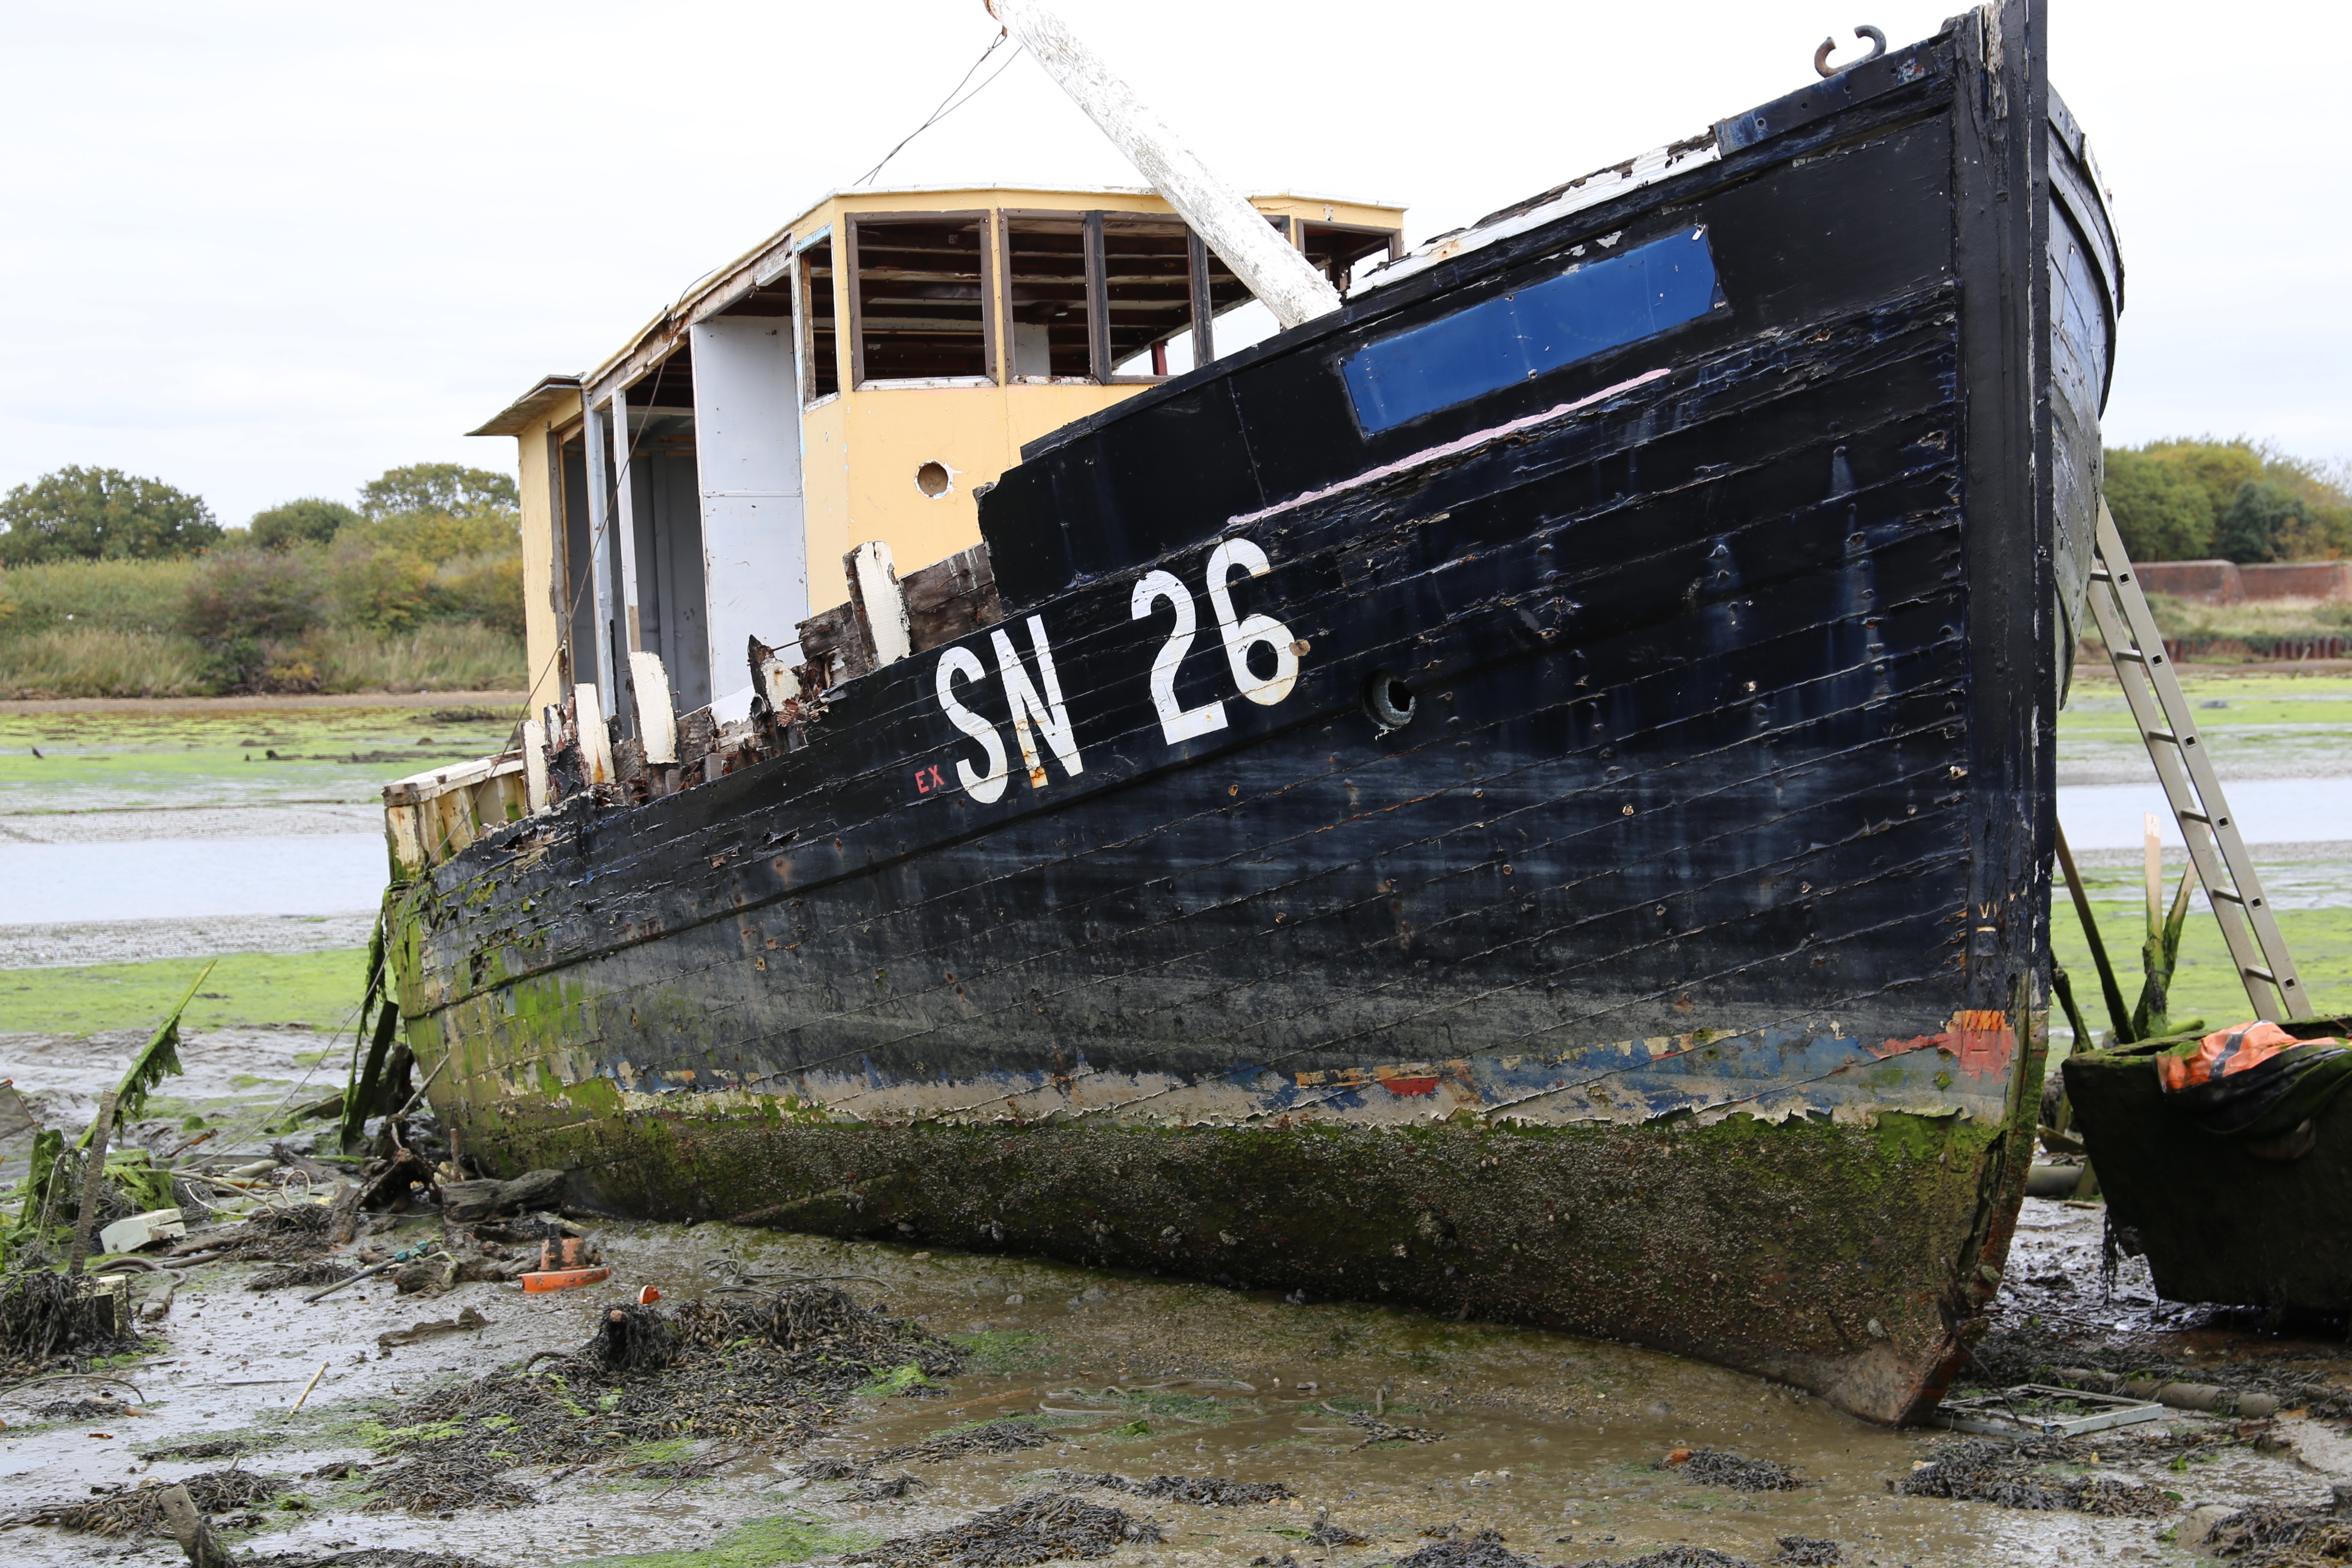
beach, sea, water, wood, boat, ship, transport, vehicle, broken, abandoned, waterway, beached, hull, wreck, watercraft, shipwreck